Henry VI, Part 2

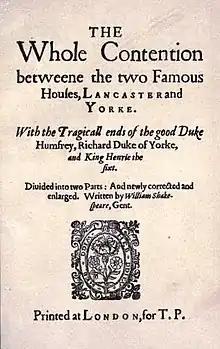
Title page of "The Whole Contention" (1619)

The 1594 quarto text of "The Contention" was reprinted twice, in 1600 (in quarto) and 1619 (also in quarto). The 1600 text was printed by Valentine Simmes for Millington. The 1619 text was part of William Jaggard's False Folio, which was printed for Thomas Pavier. This text was printed together with a version of "3 Henry VI" which had been printed in octavo in 1595 under the title "The True Tragedie of Richard Duke of Yorke, and the death of good King Henrie the Sixt, with the Whole Contention betweene the two Houses, Lancaster and Yorke". In the False Folio, the two plays were grouped under the general title "The Whole Contention betweene the Two Famous Houses, Lancaster and Yorke, With the Tragicall ends of the good Duke Humfrey, Richard Duke of Yorke, and King Henrie the sixt". Also printed with "The Whole Contention" was "Pericles, Prince of Tyre". The 1619 text of "2 Henry VI" was not directly taken from "The Contention", however. The original text was edited to correct an error in York's outline of his genealogy in 2.2.